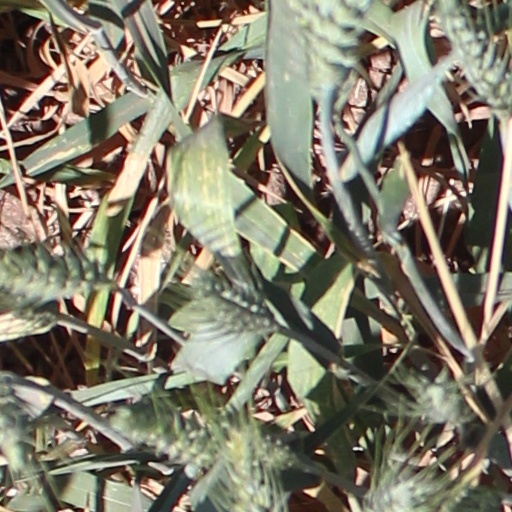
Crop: wheat